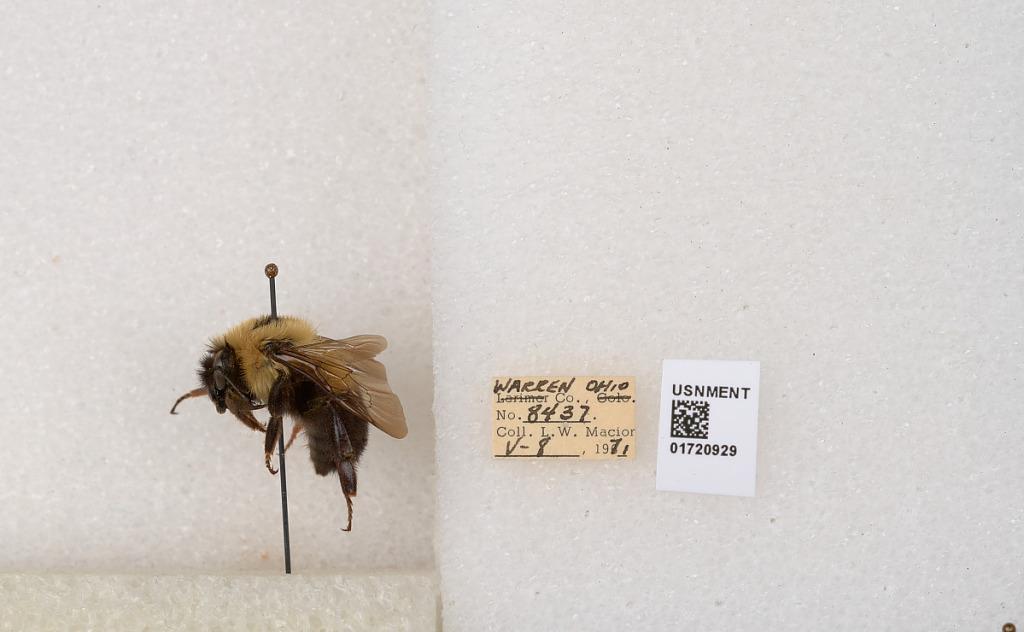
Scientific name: Bombus bimaculatus Cresson
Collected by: L. Macior
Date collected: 1971-5-8
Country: United States
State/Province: Ohio
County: Warren
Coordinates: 39.4276, -84.1668